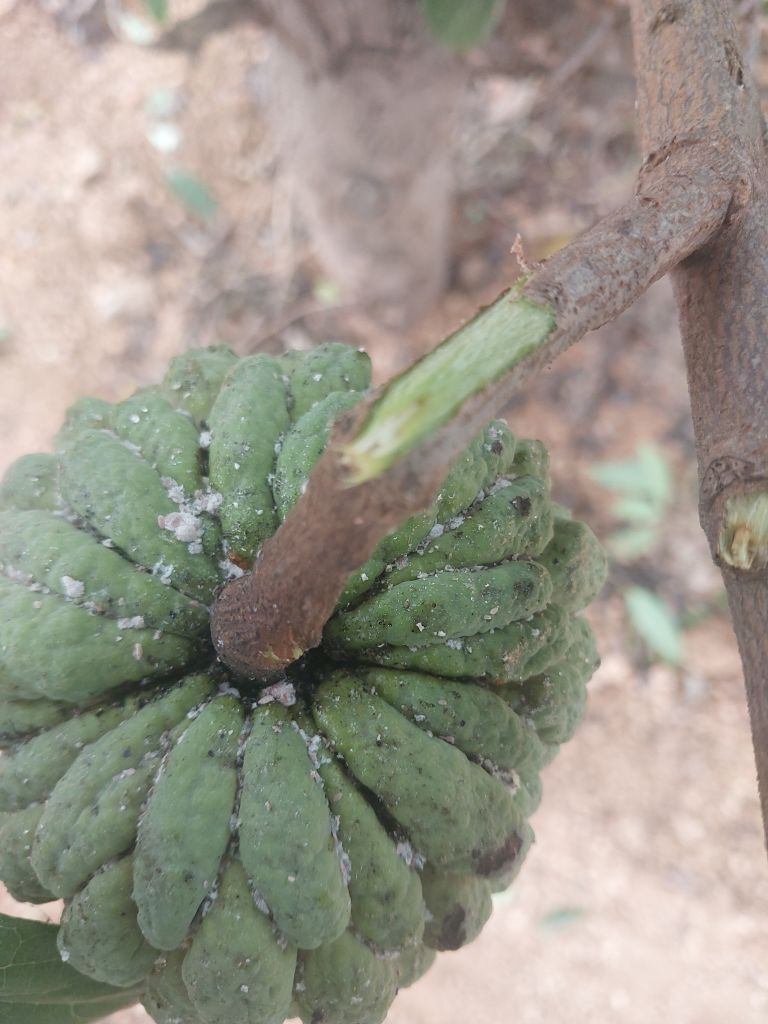
Disease label: Blank Canker